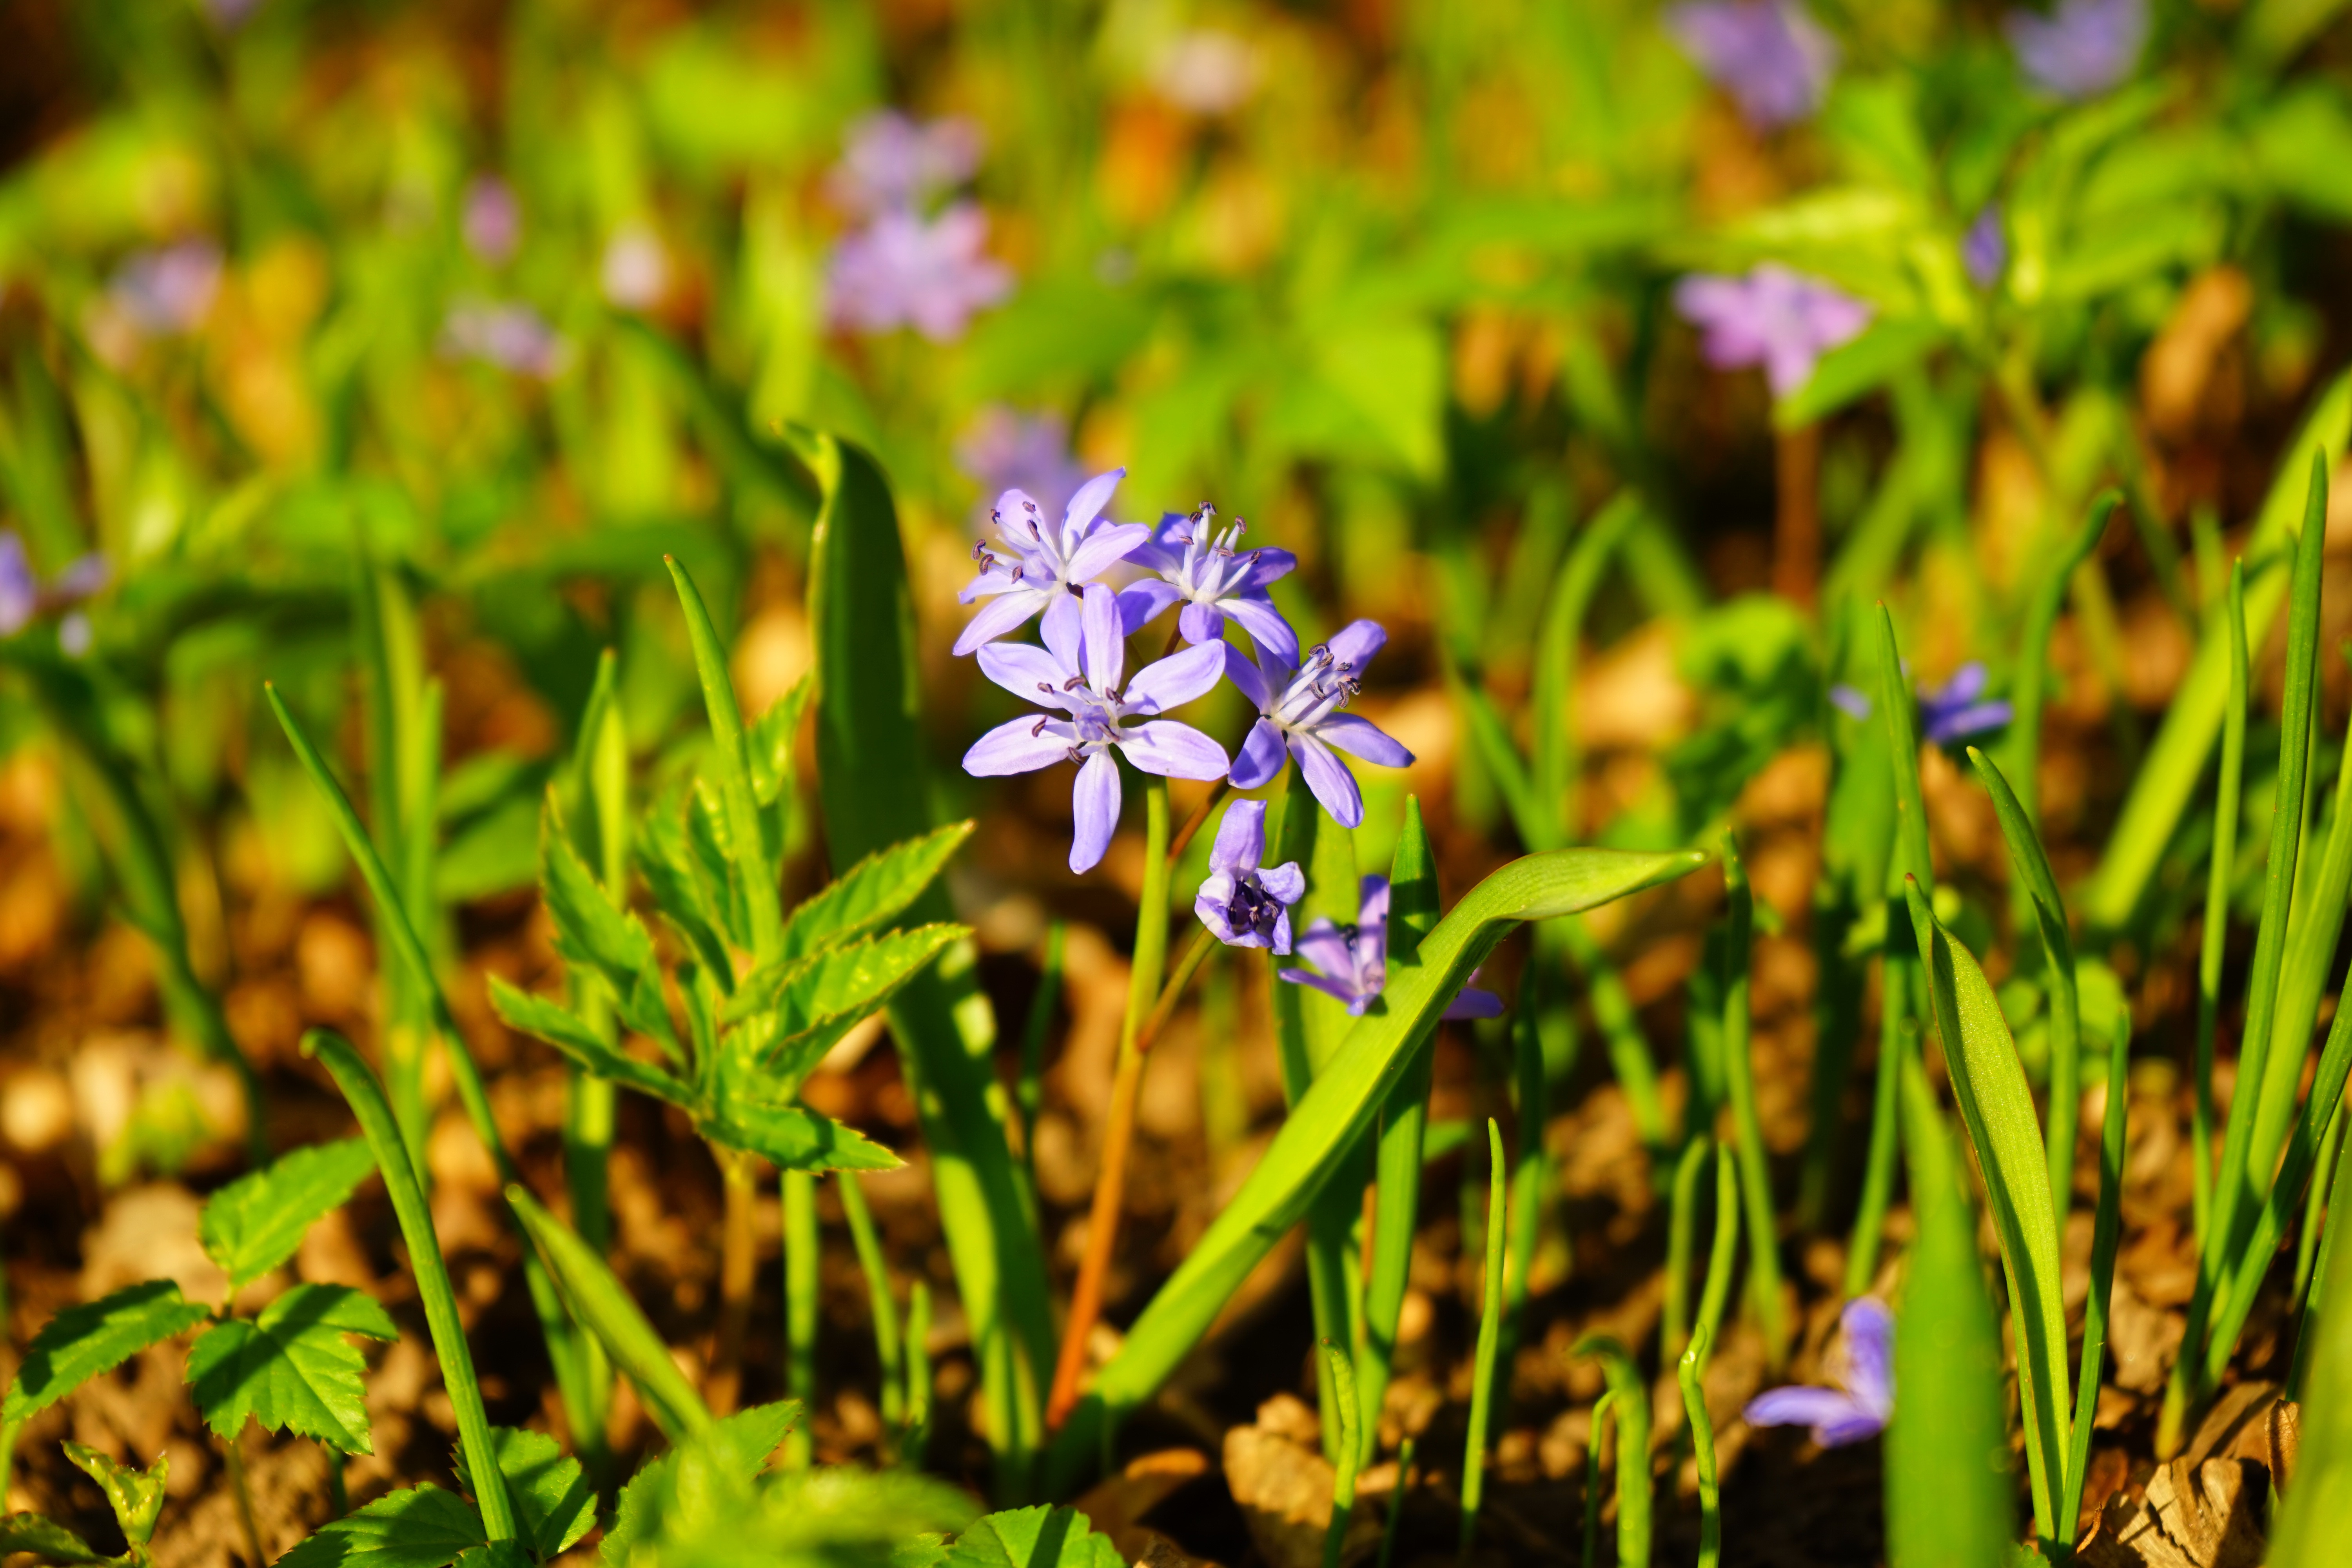
nature, forest, grass, blossom, plant, lawn, meadow, sunlight, leaf, flower, bloom, spring, green, autumn, botany, blue, garden, flora, wildflower, woodland, habitat, early bloomer, scilla, macro photography, harbinger of spring, flowering plant, asparagaceae, blue star, chionodoxa luciliae, asparagus plant, land plant, scilla bifolia, scilloideae, zweibl ttriger blue star, two sea onion